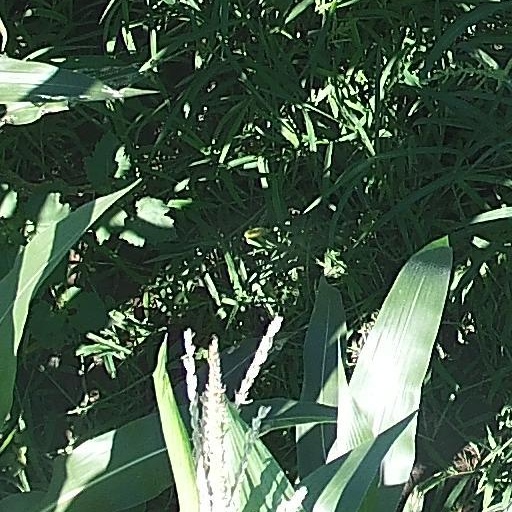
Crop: maize; corn